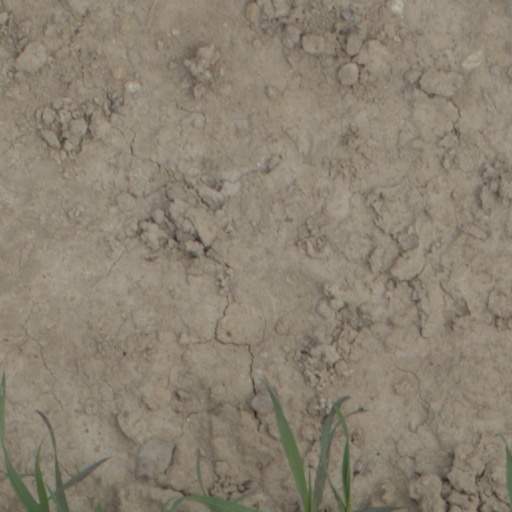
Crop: wheat